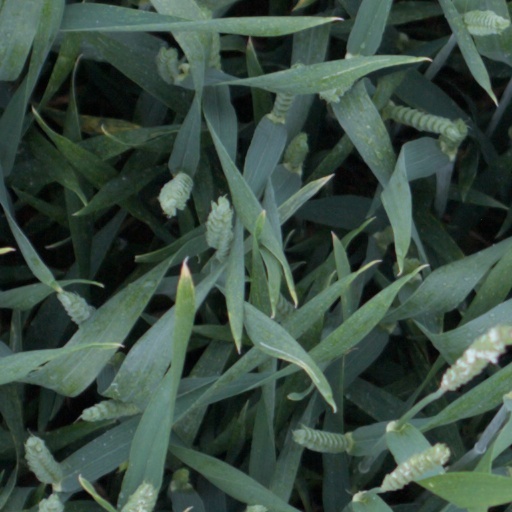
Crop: wheat